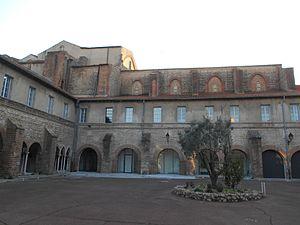
Le couvent des Frères Prêcheurs est un couvent fondé au XIIIᵉ siècle et situé à Perpignan, dans le département des Pyrénées-Orientales.